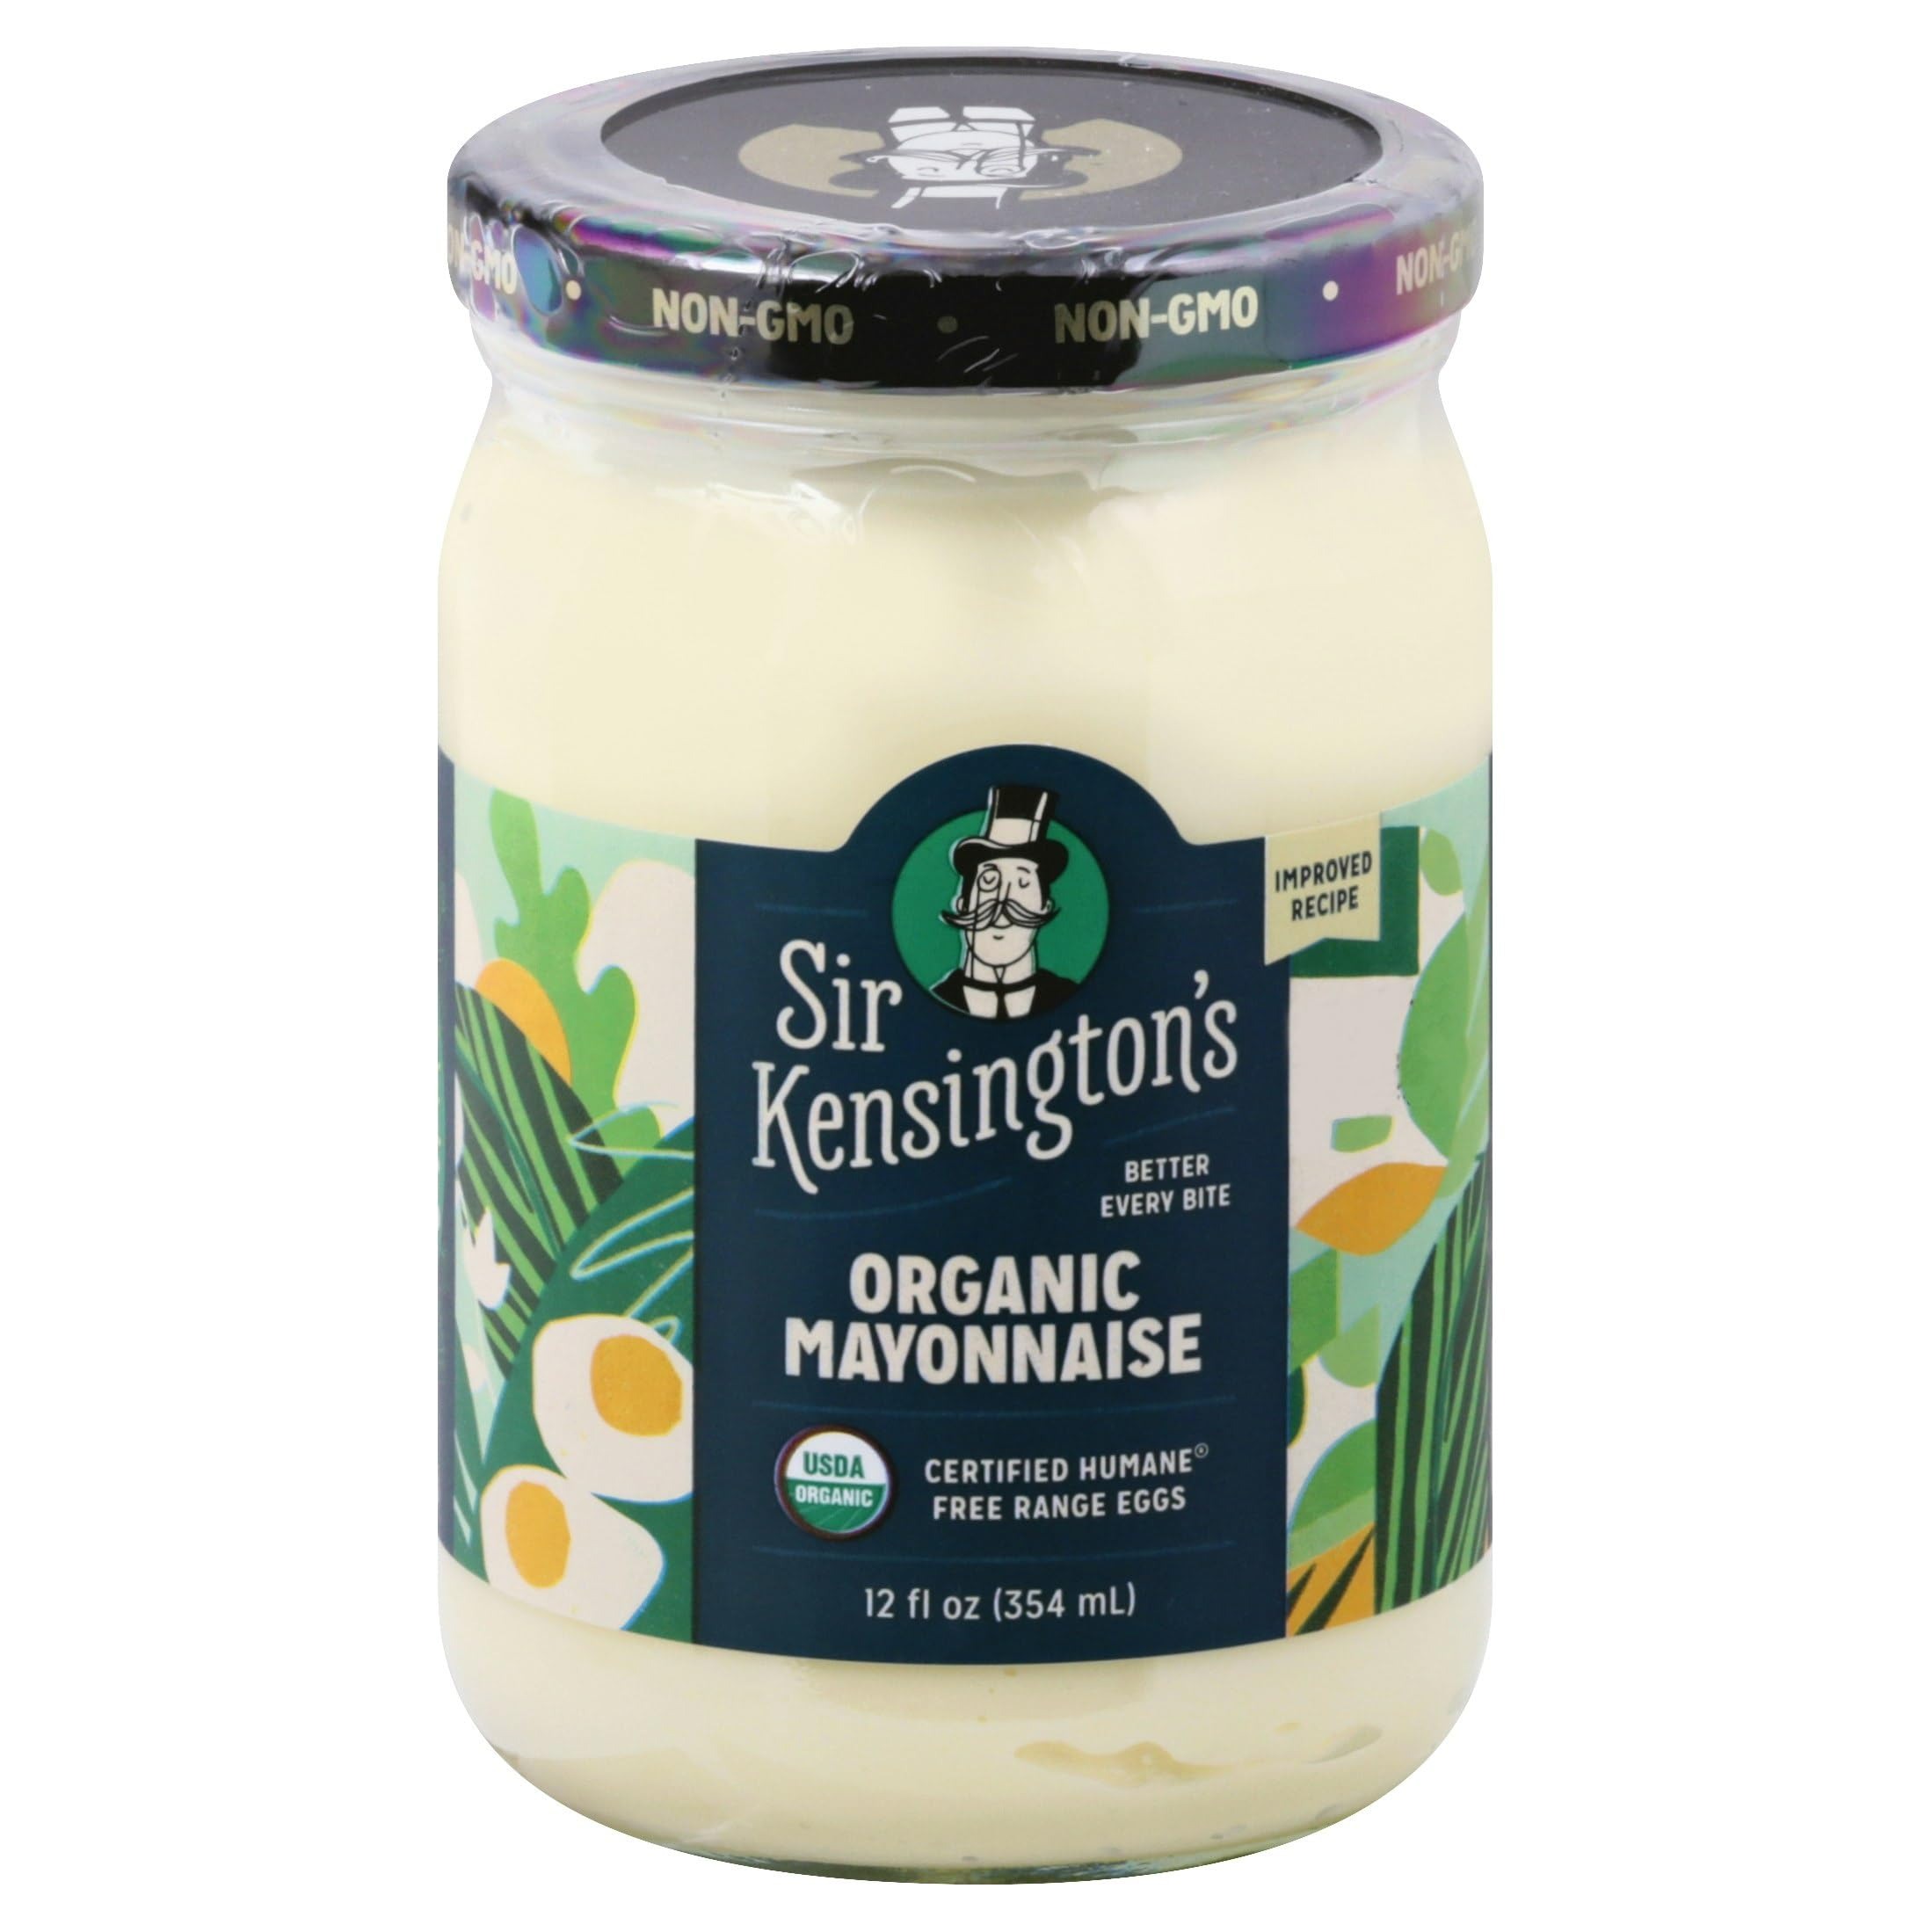
Item Name: Generic S.ir Kensington's Mayo 12 oz (Pack of 6)
Bullet Point 1: Versatile Usage: Perfect for marinating, dipping, drizzling, or cooking, making it a must-have addition to your kitchen pantry.
Bullet Point 2: Enhances Flavors: Expertly crafted to complement and elevate the taste of your favorite dishes, from salads and sandwiches to grilled meats and vegetables.
Bullet Point 3: Ideal for Sharing: Conveniently packaged for sharing, making it easy to enjoy these snacks with friends and family during gatherings, parties, or any casual get-together.
Bullet Point 4: Consistent Quality: Produced under stringent quality control measures, ensuring a consistently delicious product that meets high standards and exceeds your expectations every time.
Bullet Point 5: Rich and Balanced Taste: Offers a harmonious blend of flavors that add depth and complexity to your meals, satisfying even the most discerning palate.
Product Description: This mayo offers a rich and creamy texture, perfect for sandwiches, salads, and dips.
Value: 12.0
Unit: Ounce

Price: 84.34